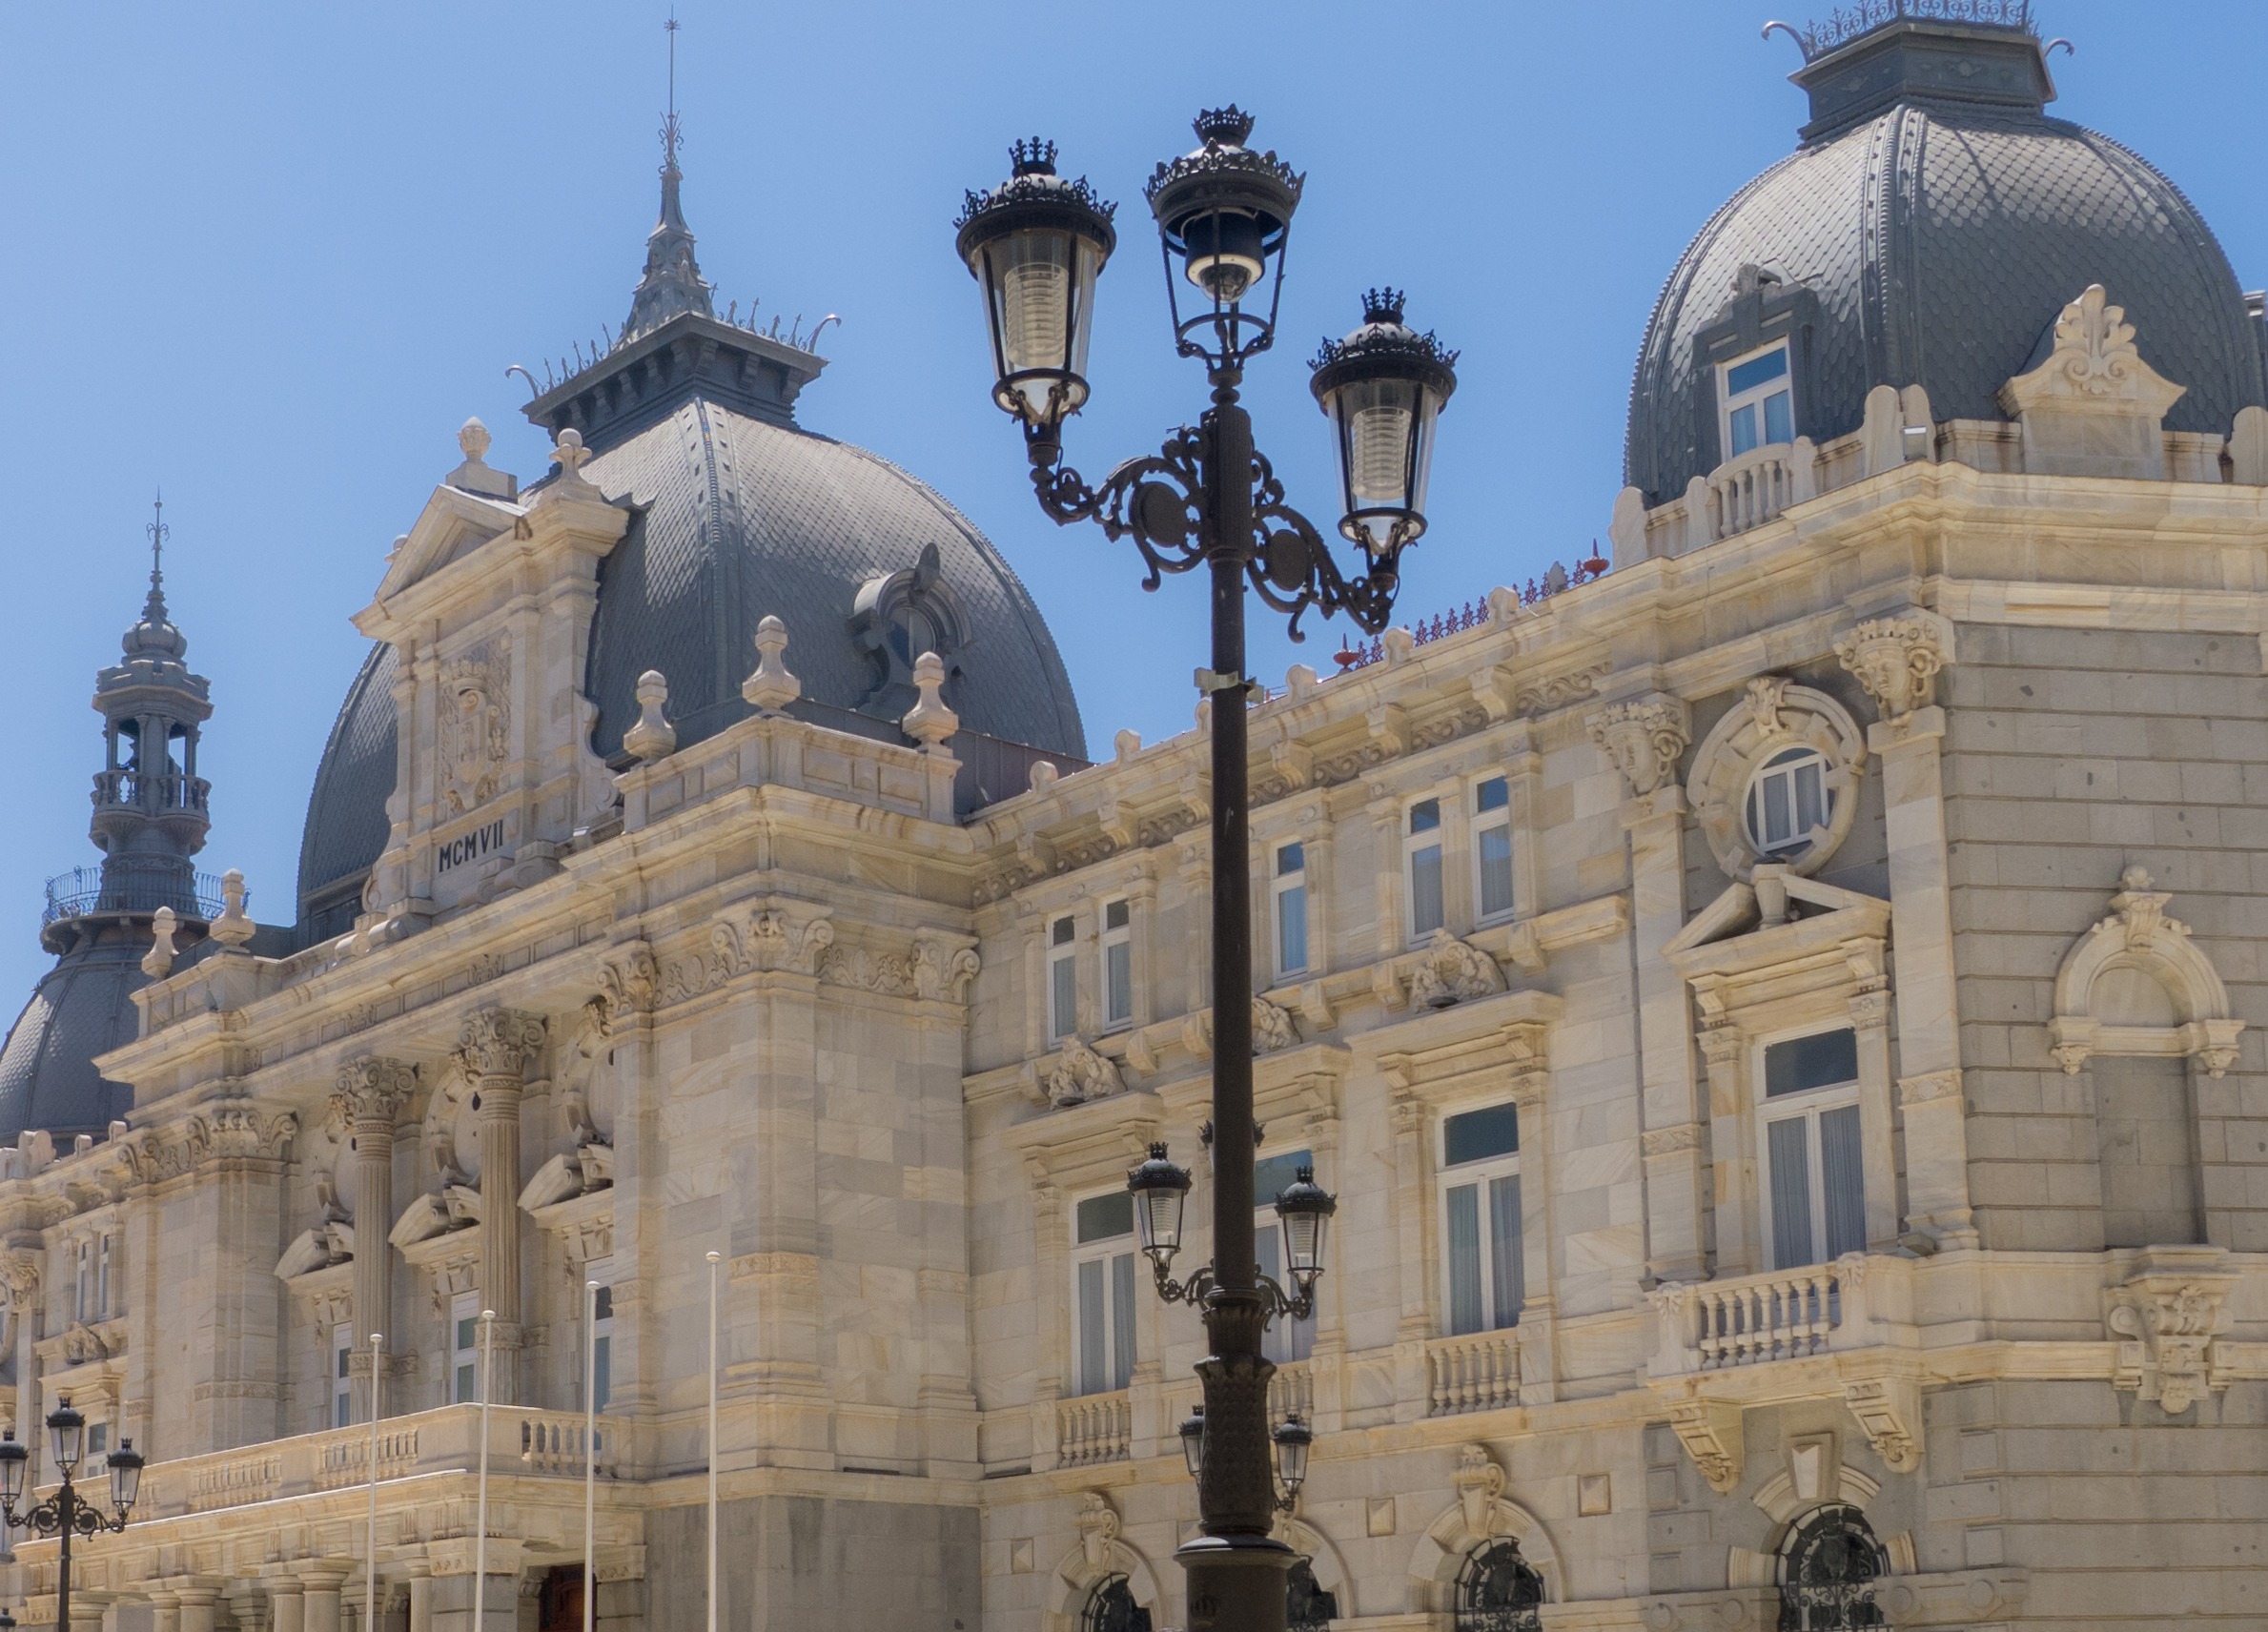
architecture, building, palace, city, landmark, facade, cathedral, place of worship, baptistery, synagogue, beautiful, historical, basilica, dome, city hall, historic site, ancient history, ancient roman architecture, byzantine architecture